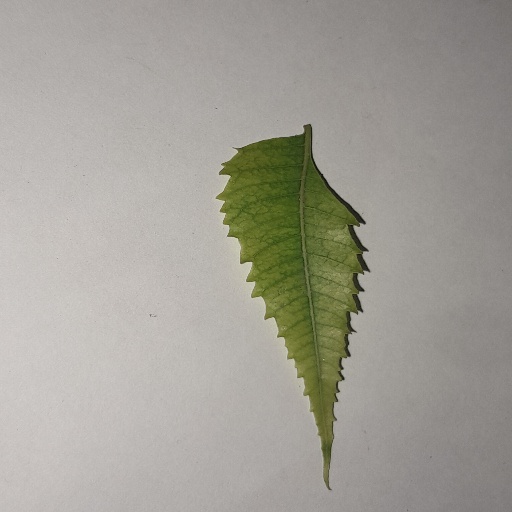
Species: Neem
Leaf condition: Yellow Leaf